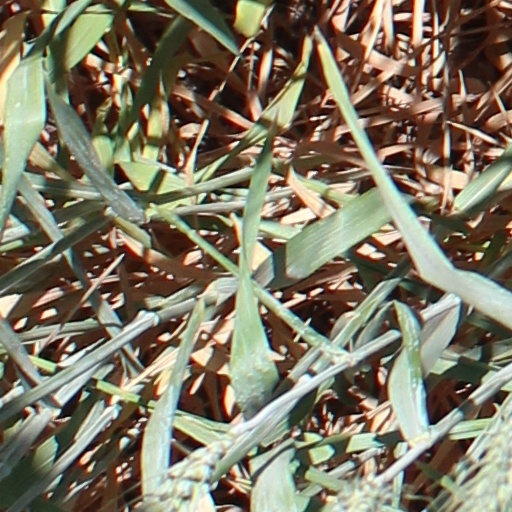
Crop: wheat